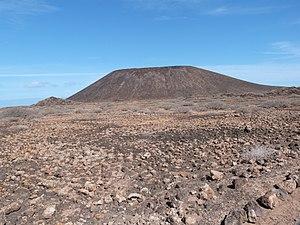
Ancien volcan, la Montana de la Caldera est le point culminant de l'île